3rd Flying Training Squadron

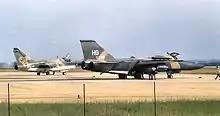
3rd Tactical Fighter Squadron A-7D

With the end of active combat in Indochina, in March 1974, the 354th transferred several more aircraft to the 3rd TFS prior to its return to Myrtle Beach AFB. Squadron aircraft practiced bombing and intercept missions in western Thailand. A large exercise was held on the first Monday of every month, involving all USAF units in Thailand. "Commando Scrimmage" covered skills such as dog fighting, aerial refueling, airborne command posts and forward air controllers. These exercises were taken very seriously. The A-7D aircraft were pitted against the F-4 Phantom II aircraft in dissimilar air combat exercises. These missions were flown as a deterrent to the Communists in Vietnam as a signal that if the Paris Peace Accords were broken, the United States would use its airpower to enforce its provisions. The wars in Cambodia and Laos, however continued, and in the spring of 1975, Communist regimes took power in both of those nations.